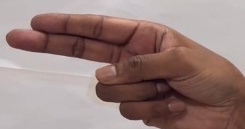
ASL sign: H